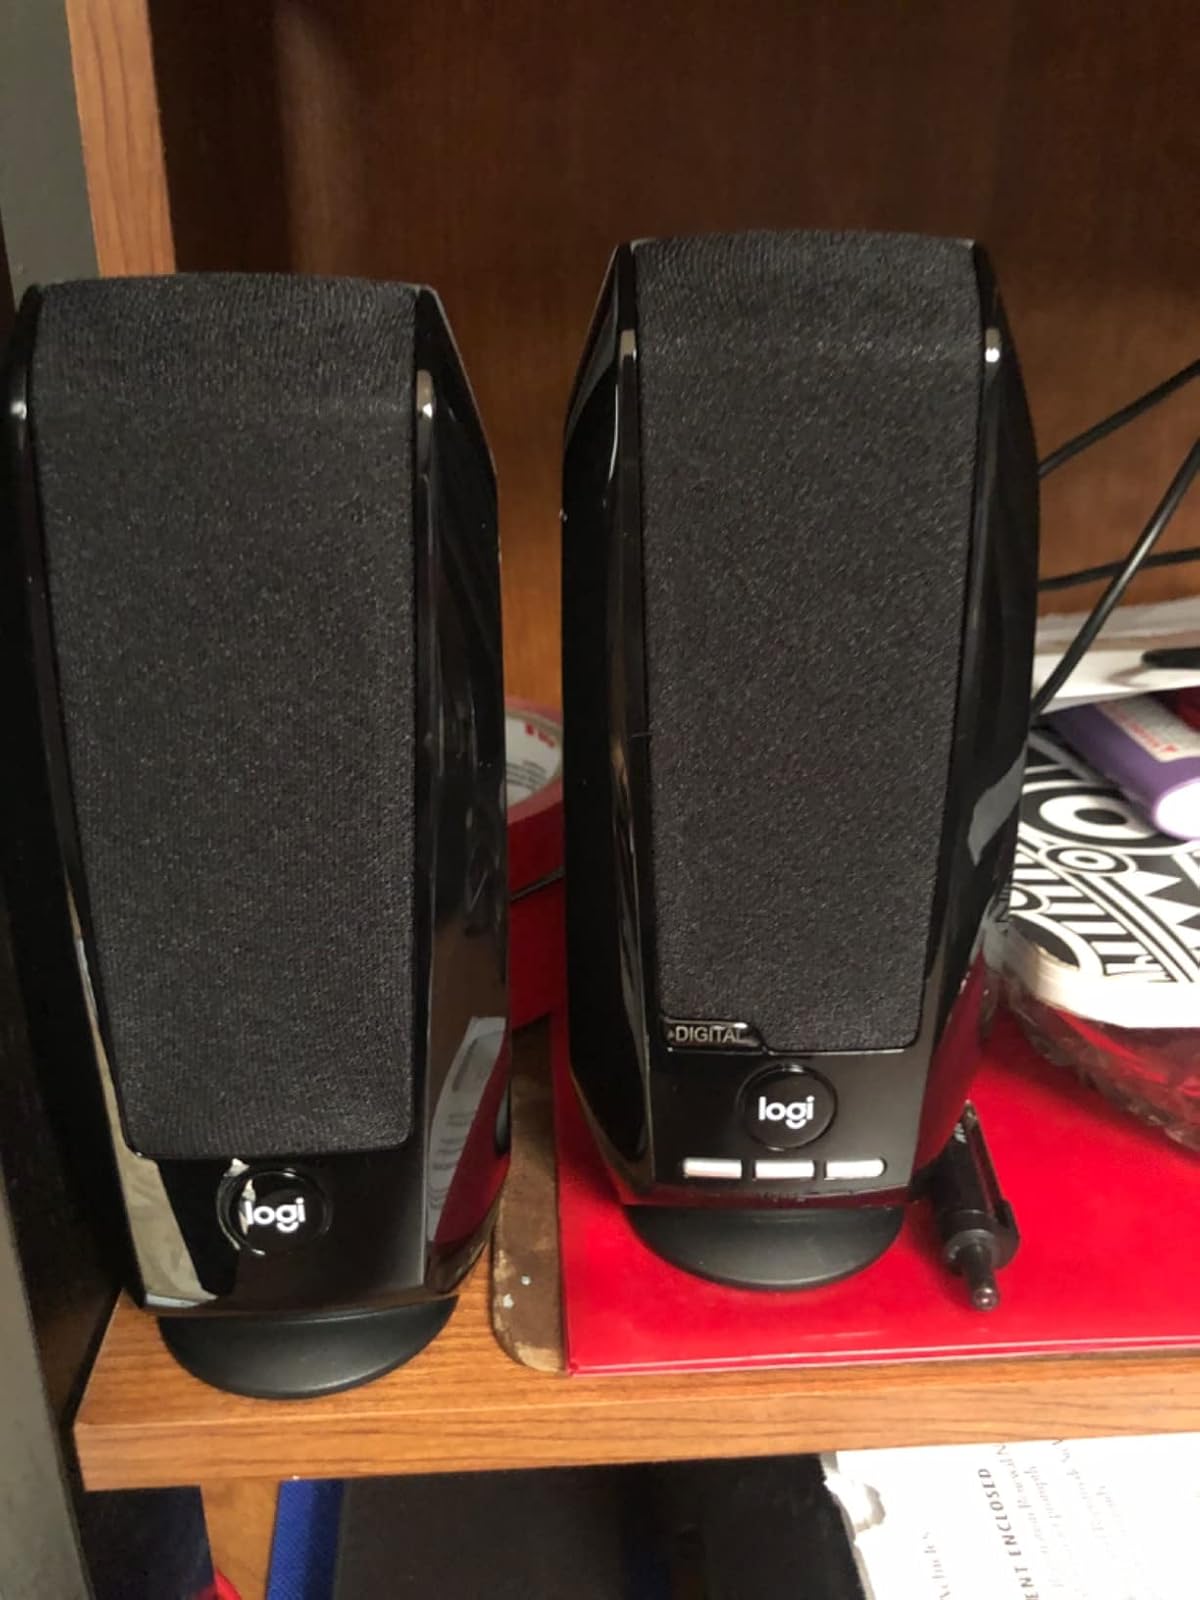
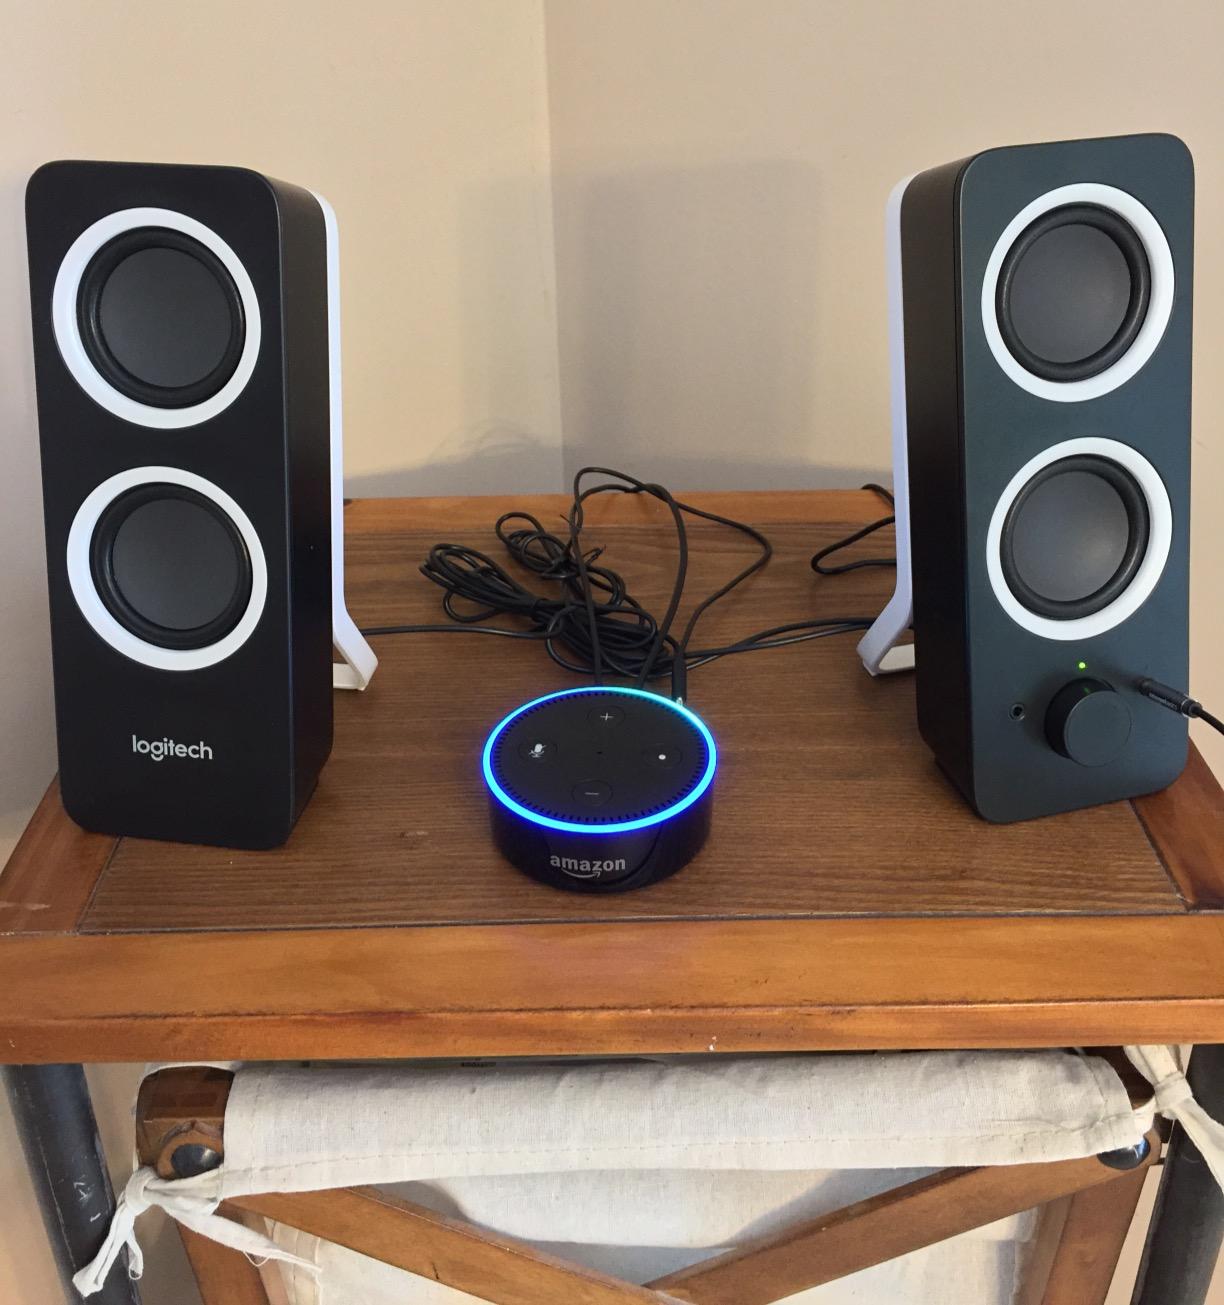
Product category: speaker
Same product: no